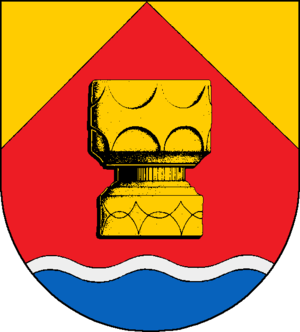
Ostenfeld (Husum) est une municipalité allemande située dans le land du Schleswig-Holstein et dans l'arrondissement de Frise-du-Nord. En 2015, sa population est de 1 562 habitants.